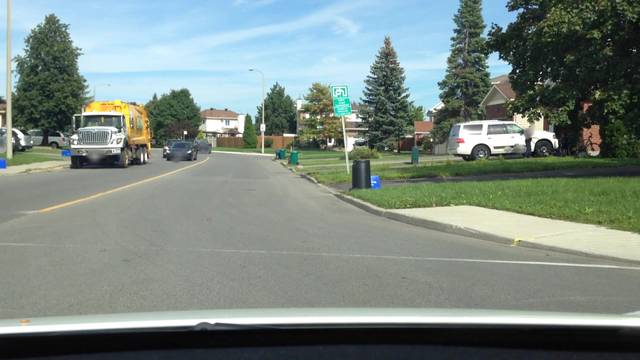
Region: Canada
Coordinates: 45.467, -75.478